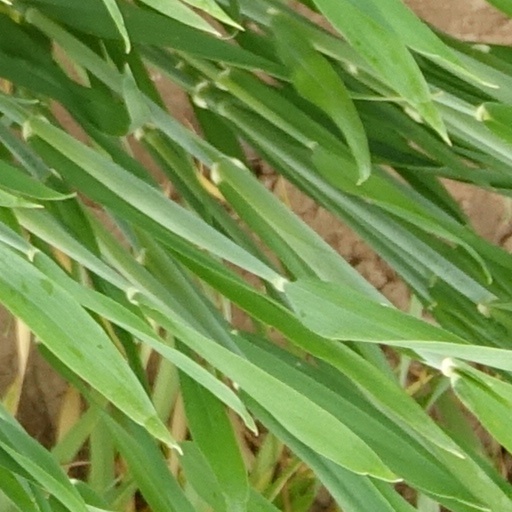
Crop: wheat